Lipari Cathedral

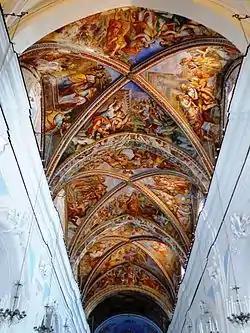
The frescos of the vaults of the central nave.

The central nave was initially covered by a trussed wooden ceiling, then with barrel vaults, and then with a series of groin vaults painted with high-quality frescos of biblical scenes.